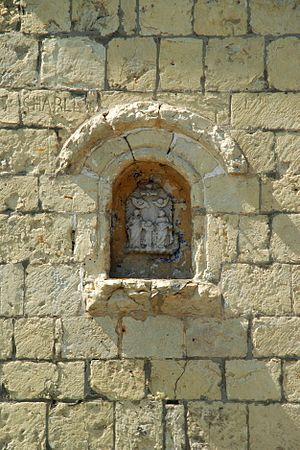
Belgique - Brabant wallon - Hélécine - Linsmeau - Chapelle Notre-Dame de la Colombe
La chapelle Notre-Dame de la Colombe est un édifice religieux catholique de style classique édifié en tuffeau et situé à Linsmeau, village de la commune belge d'Hélécine en Brabant wallon. Une première chapelle du XIIIe siècle est rebâtie au début du XVIIIe: elle porte le millésime 1723.